Dhammalok Mahasthavir

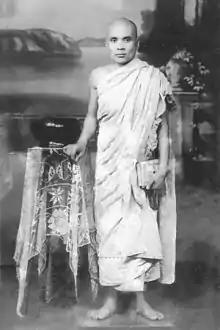

Dhammalok Mahasthavir (born Das Ratna Tuladhar) (16 January 1890 – 17 October 1966) was a Nepalese Buddhist monk who worked to revive Theravada Buddhism in Nepal in the 1930s and 1940s. For this act, he was expelled from the country by the tyrannical Rana regime.